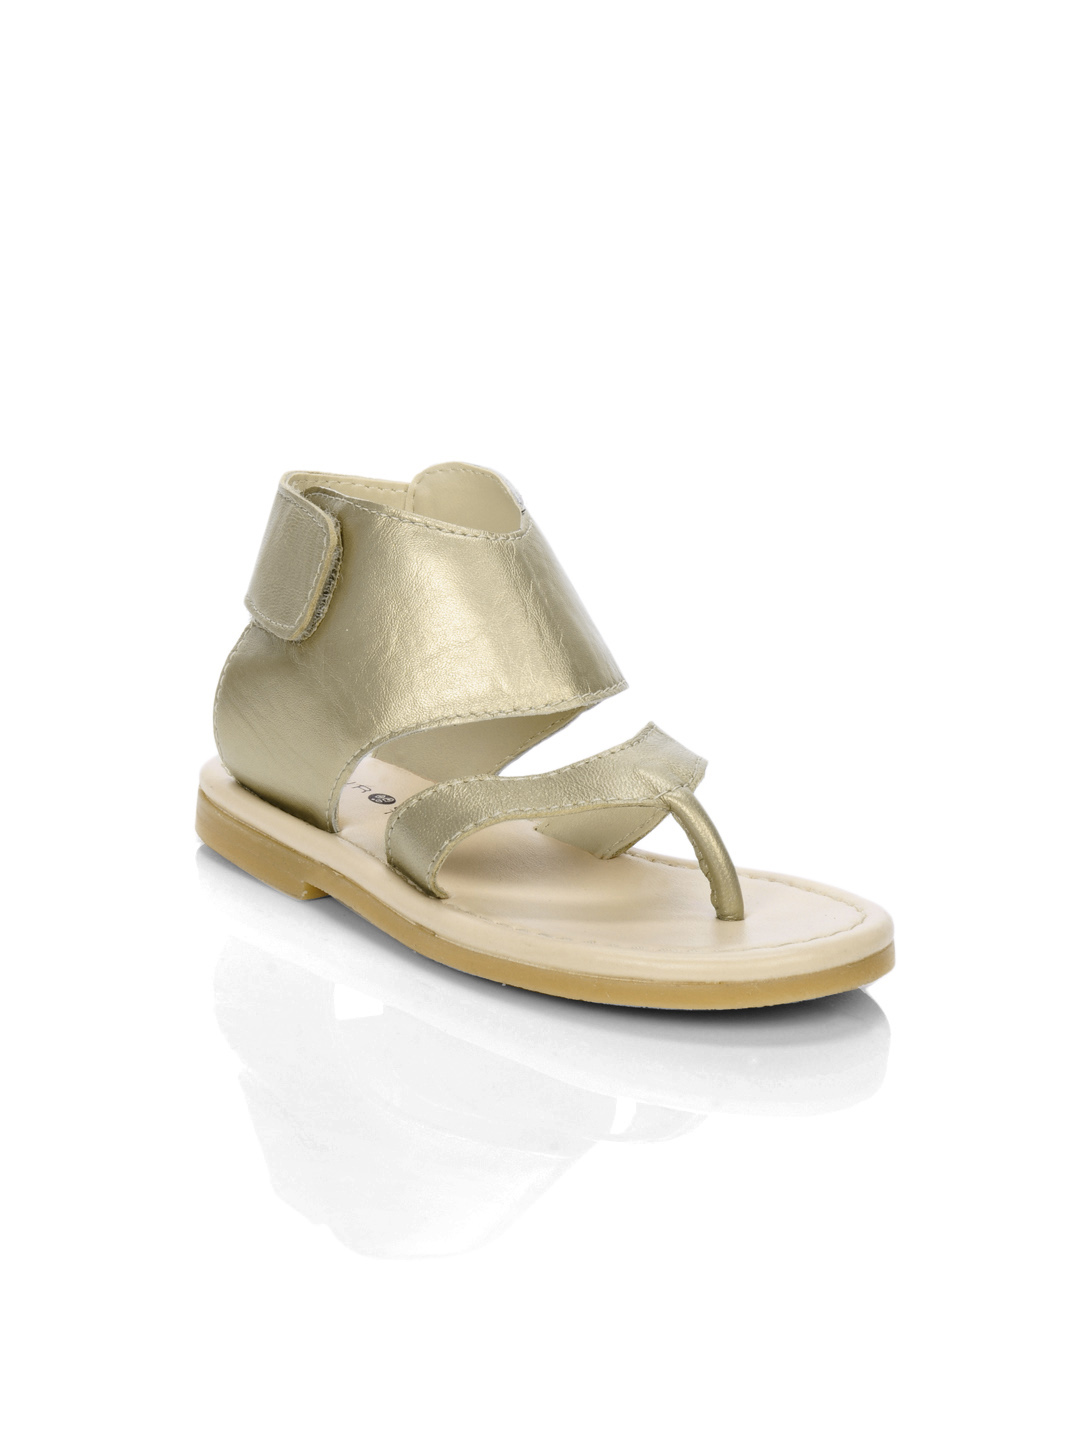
Enroute Teens Gold Sandals
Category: Footwear / Sandal / Sandals
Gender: Girls
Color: Gold
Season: Summer 2012
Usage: Casual